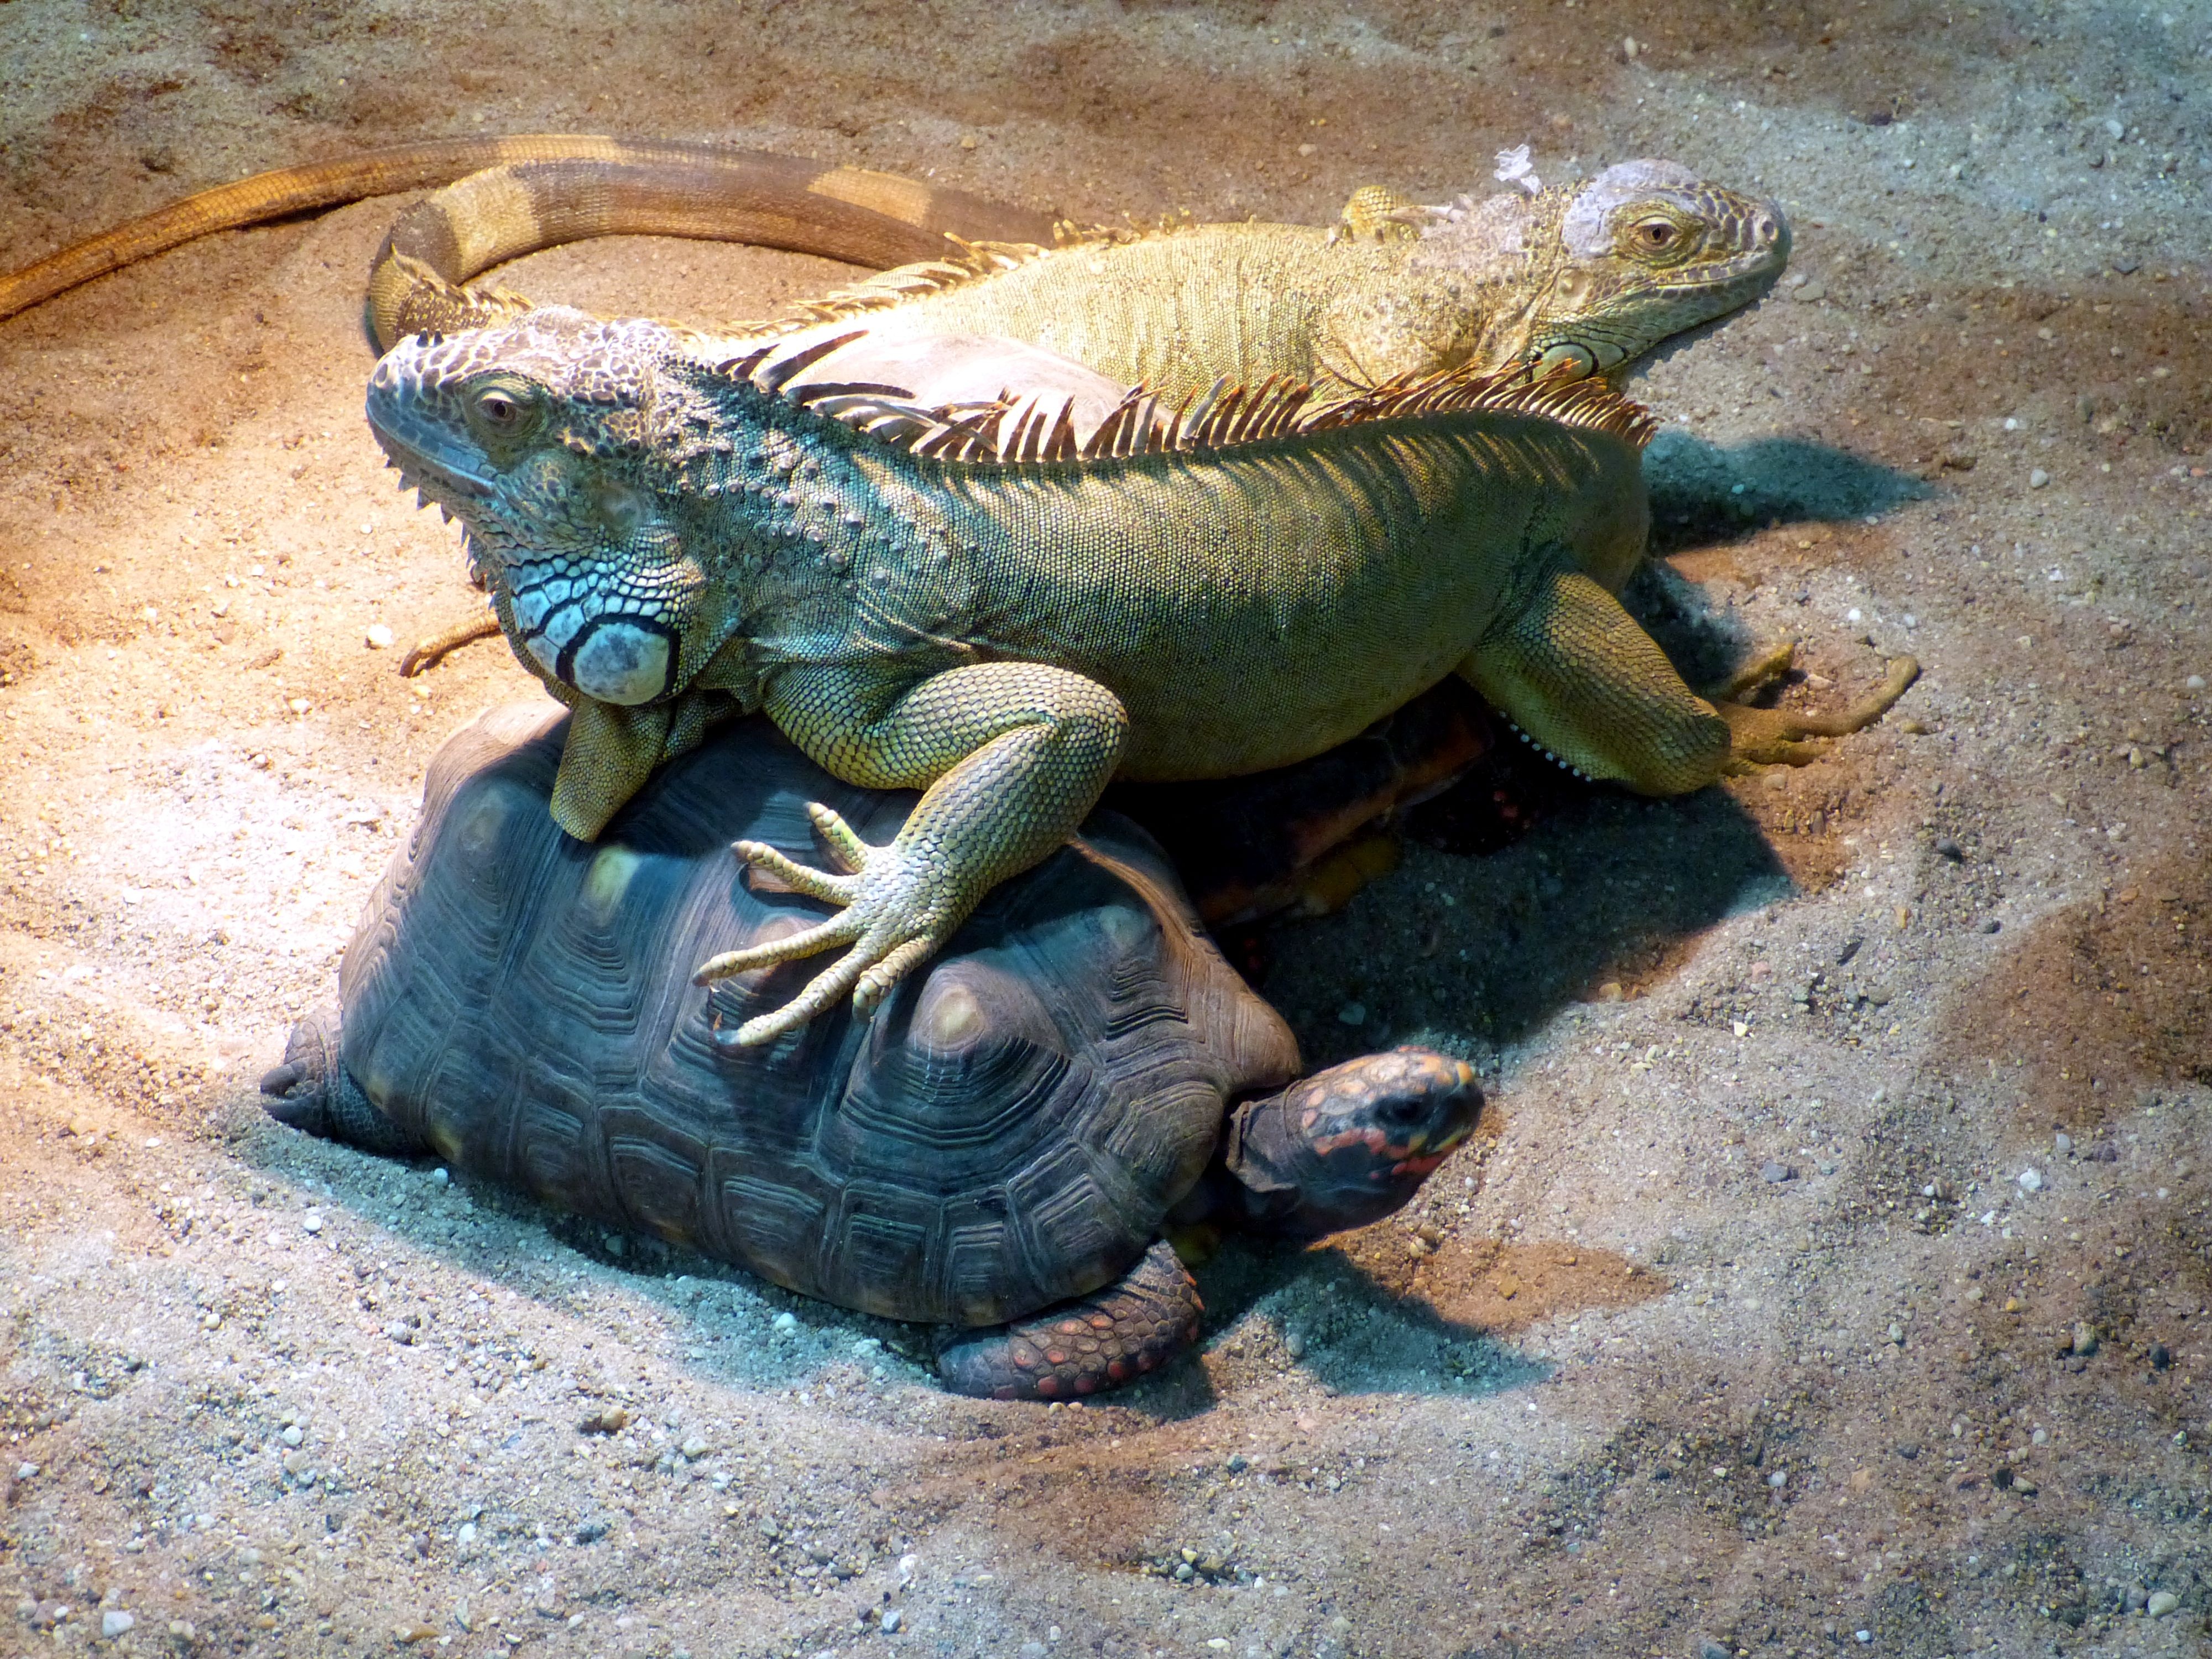
animal, wildlife, zoo, turtle, reptile, iguana, fauna, lizard, climb, vertebrate, terrarium, slowly, scaled reptile